Dee Majesty

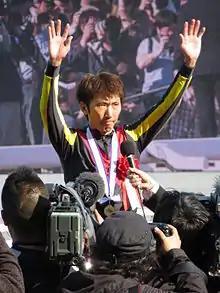
Dee Majesty's regular jockey Masayoshi Ebina

On 29 May, in front of a crowd of 140,000 at Tokyo, Dee Majesty started 2.5/1 favourite for the Tokyo Yushun with the best-fancied of his seventeen opponents being Satono Diamond, Makahiki and Leontes. Ebina repeated his tactics from the Satsuki Sho, coming from well off the pace before moving up on the outside for a late run in the straight, but on this occasion he was never able to get to the lead and finished third, beaten a nose and half a length by Makahiki and Satono Diamond.